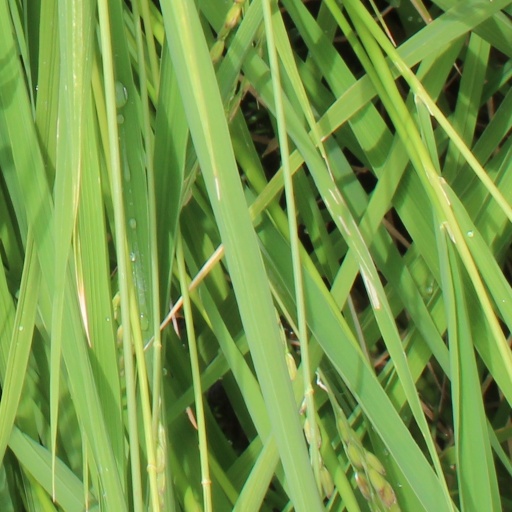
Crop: rice